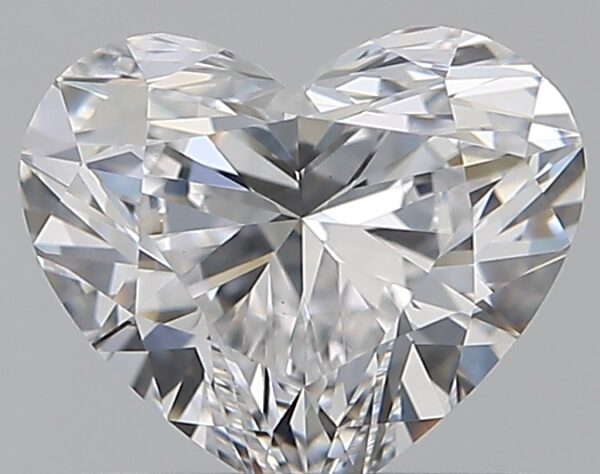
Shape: heart
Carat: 0.7
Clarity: VS1
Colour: D
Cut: EX
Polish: EX
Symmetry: VG
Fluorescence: F
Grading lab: GIA
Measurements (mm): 5.32 x 6.27 x 3.51